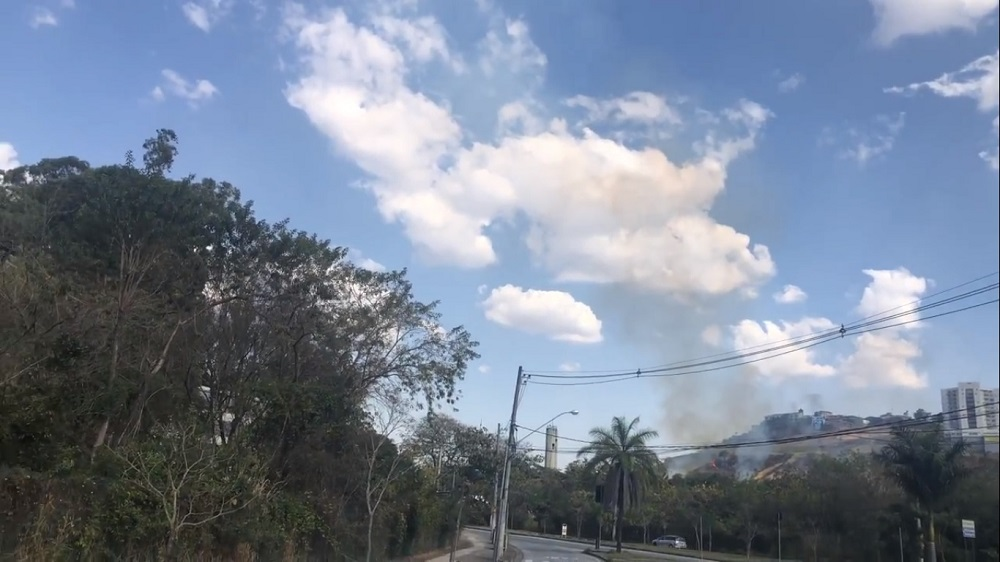
Fire: no
Smoke: yes